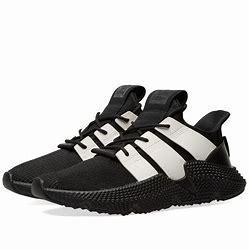
Brand: adidas
Model: originals Adidas Originals Prophere